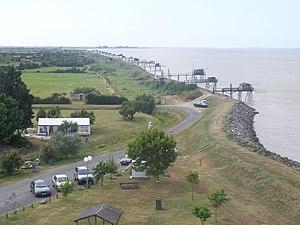
Cabanes de pêcheurs sur la rive ouest de l'estuaire de la Gironde, vues depuis le Phare de Richard dans le Médoc.
Le phare de Richard se trouve à Jau-Dignac-et-Loirac. Comme la plupart des phares de l'estuaire de la Gironde, il n'est plus en activité.